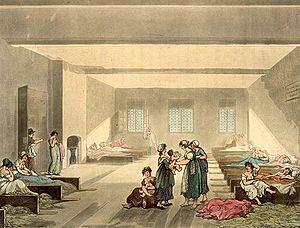
Les Aventures de Joseph Andrews et du pasteur Abraham Adams, dit Joseph Andrews, est le premier roman écrit par Henry Fielding et aussi l'un de ses deux grands chefs-d’œuvre, le second étant Histoire de Tom Jones, enfant trouvé. Publié en 1742 et qualifié par l'auteur de « roman sentimental comique », cet ouvrage, d'abord parodique, raconte les aventures d’un honnête domestique revenant de Londres accompagné par son ami et mentor, le pasteur Abraham Adams.
Bridewell Palace, à Londres, était à l'origine une résidence d'Henry VIII, et devint par la suite un hospice puis une prison. Avec le temps, son nom est devenu synonyme de postes de police et de centres de détention en Angleterre et en Irlande.
Les Aventures de Roderick Random ou Roderick Random, en anglais, The Adventures of Roderick Random, publié en 1748, est le premier roman de Tobias Smollett. Le roman n'a d'abord pas été signé, mais lorsque son succès s'est confirmé, l'auteur en a reconnu la paternité. Si Paul-Gabriel Boucé défend âprement la thèse que l'assimilation entre Smollett et ses personae de fiction, en particulier son héros, a été fort dommageable à sa réputation littéraire, il ne semble pas y avoir de doute que Roderick Random s'appuie, au moins en partie, sur l'expérience personnelle de l'auteur embarqué dans la Royal Navy comme assistant-chirurgien, en particulier lors du siège de Carthagène.